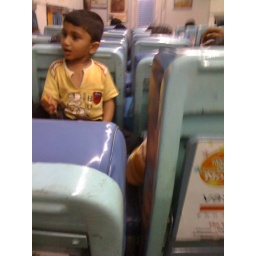
New seats in train